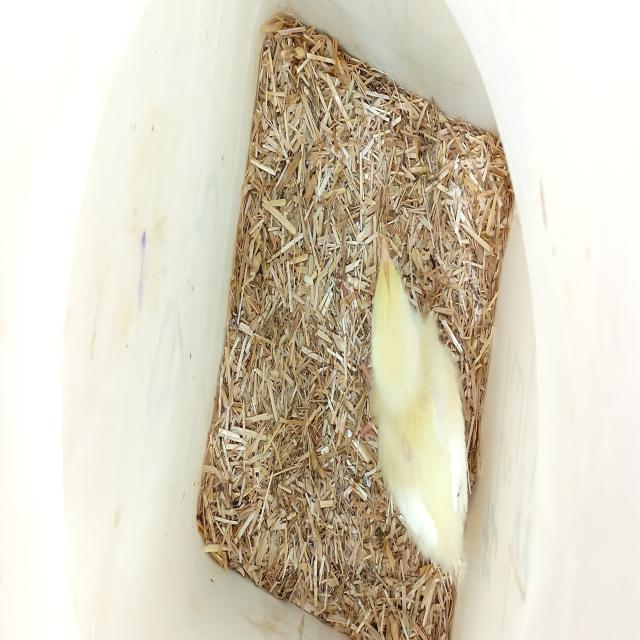
Weight: 120 g